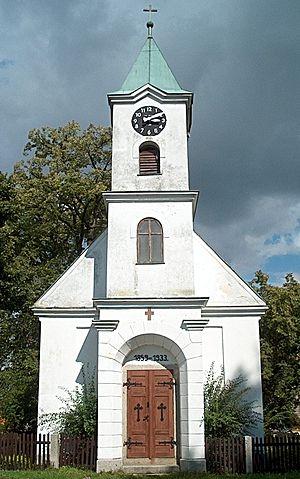
Hornosín est une commune du district de Strakonice, dans la région de Bohême-du-Sud, en République tchèque. Sa population s'élevait à 71 habitants en 2017.